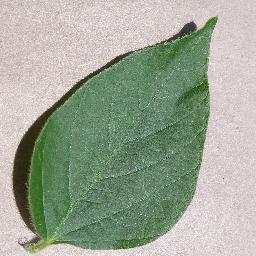
Label: Soybean___healthy